Berlin, Appointment for the Spies

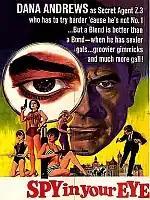
AIP film poster by Reynold Brown

Berlin, Appointment for the Spies (Italian: "Berlino - Appuntamento per le spie") is a 1965 Italian Eurospy film directed by Vittorio Sala and starring Dana Andrews. The film is also known as "Bang You're Dead".